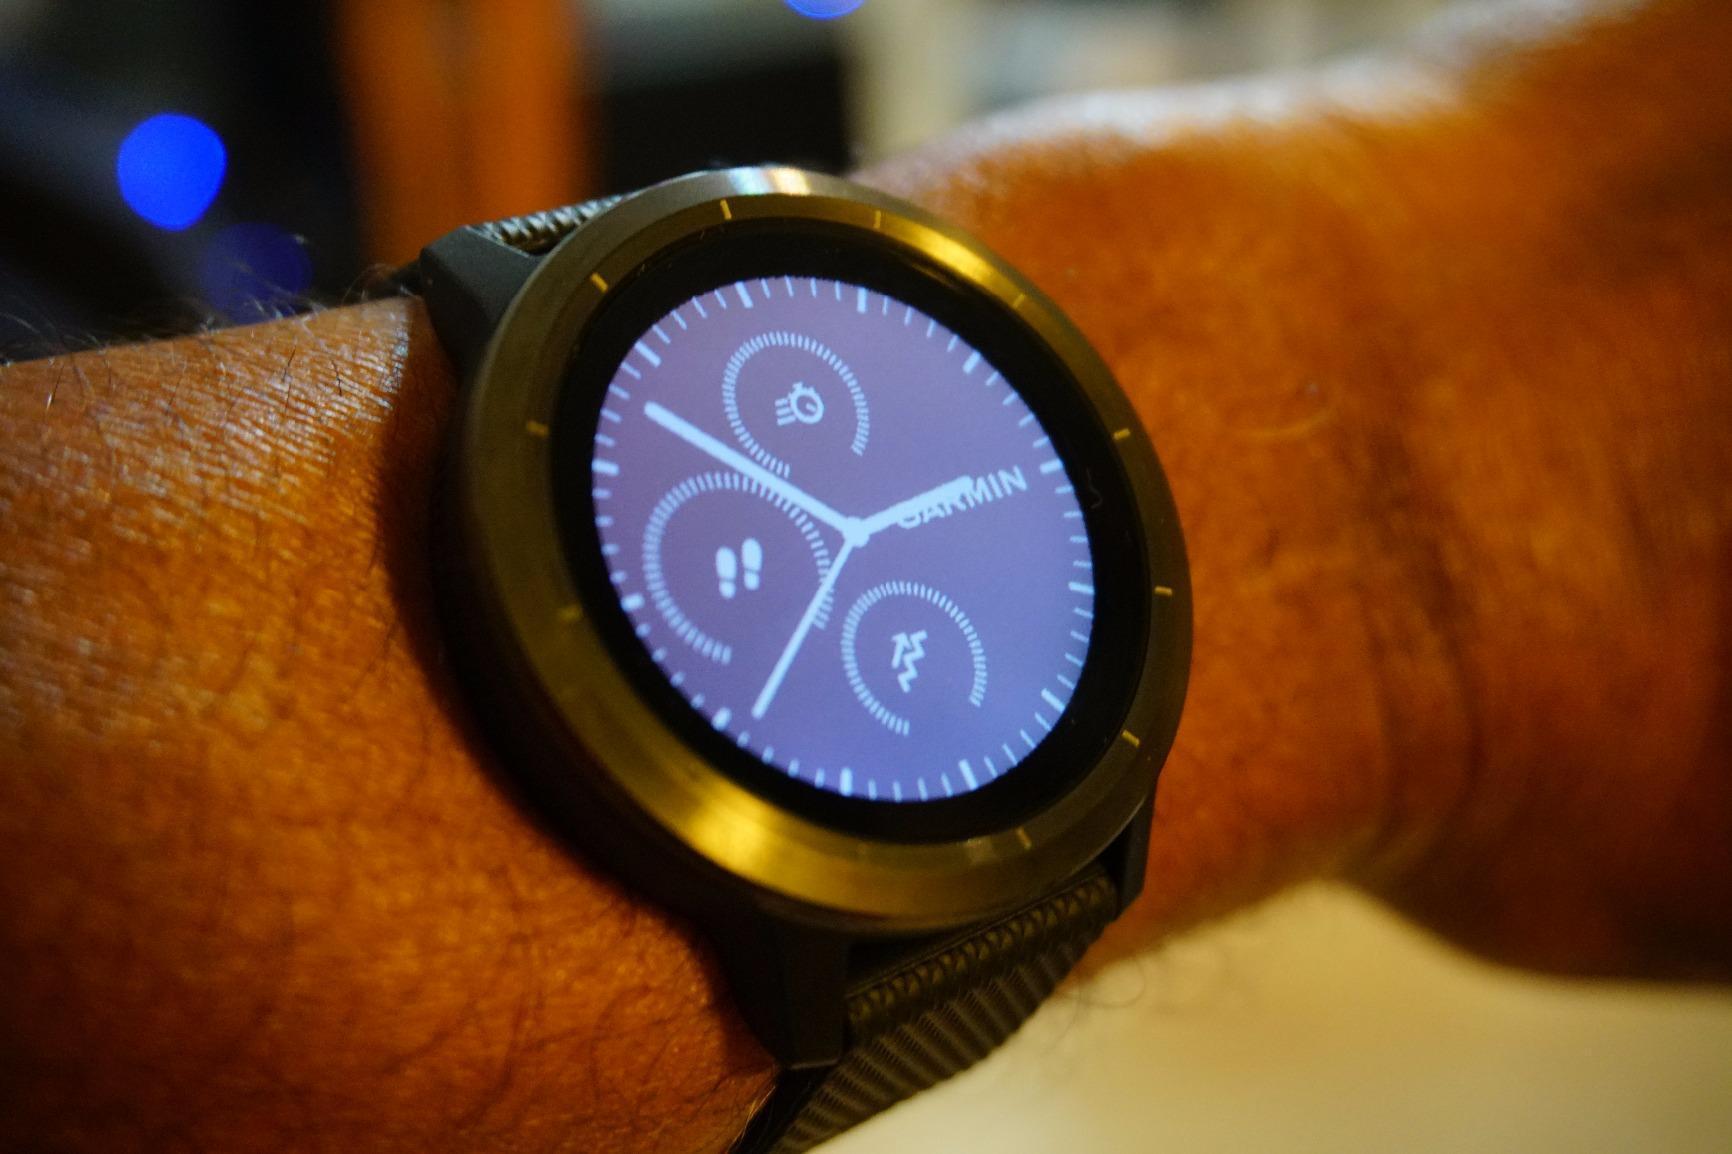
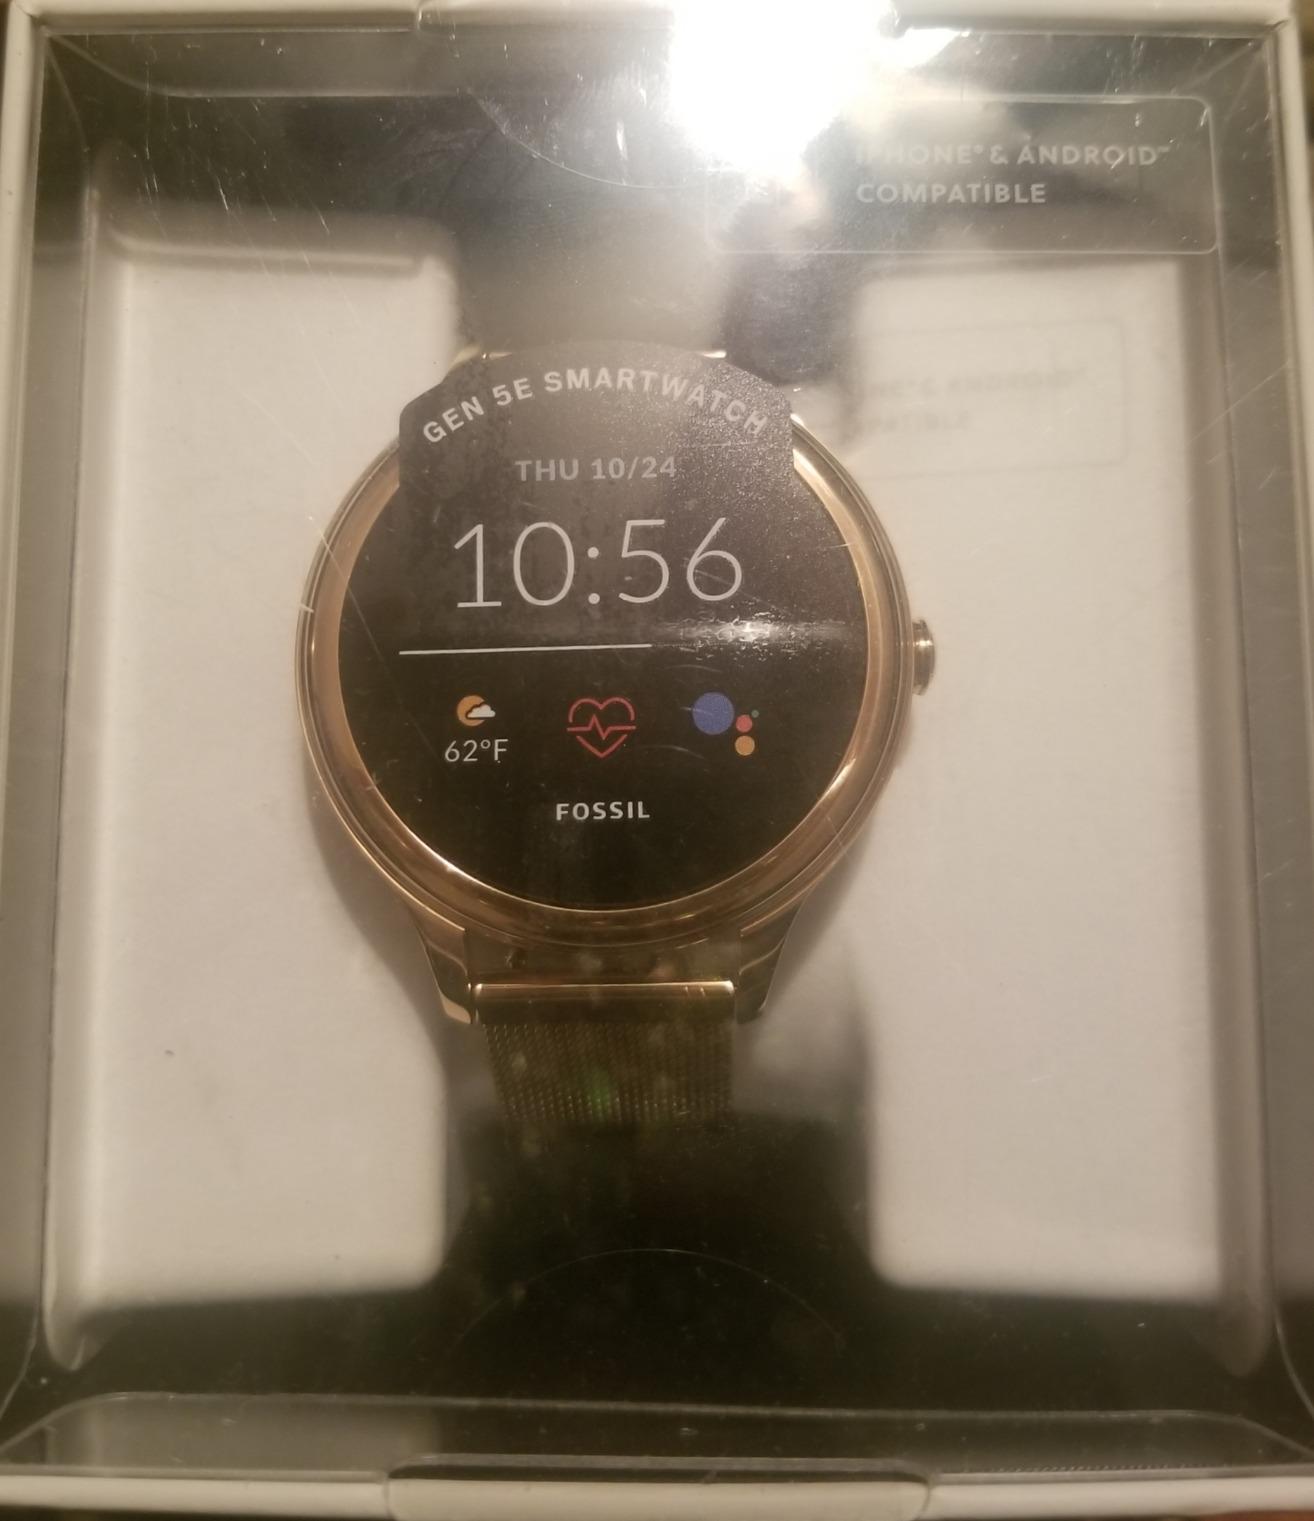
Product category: smartwatch
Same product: no